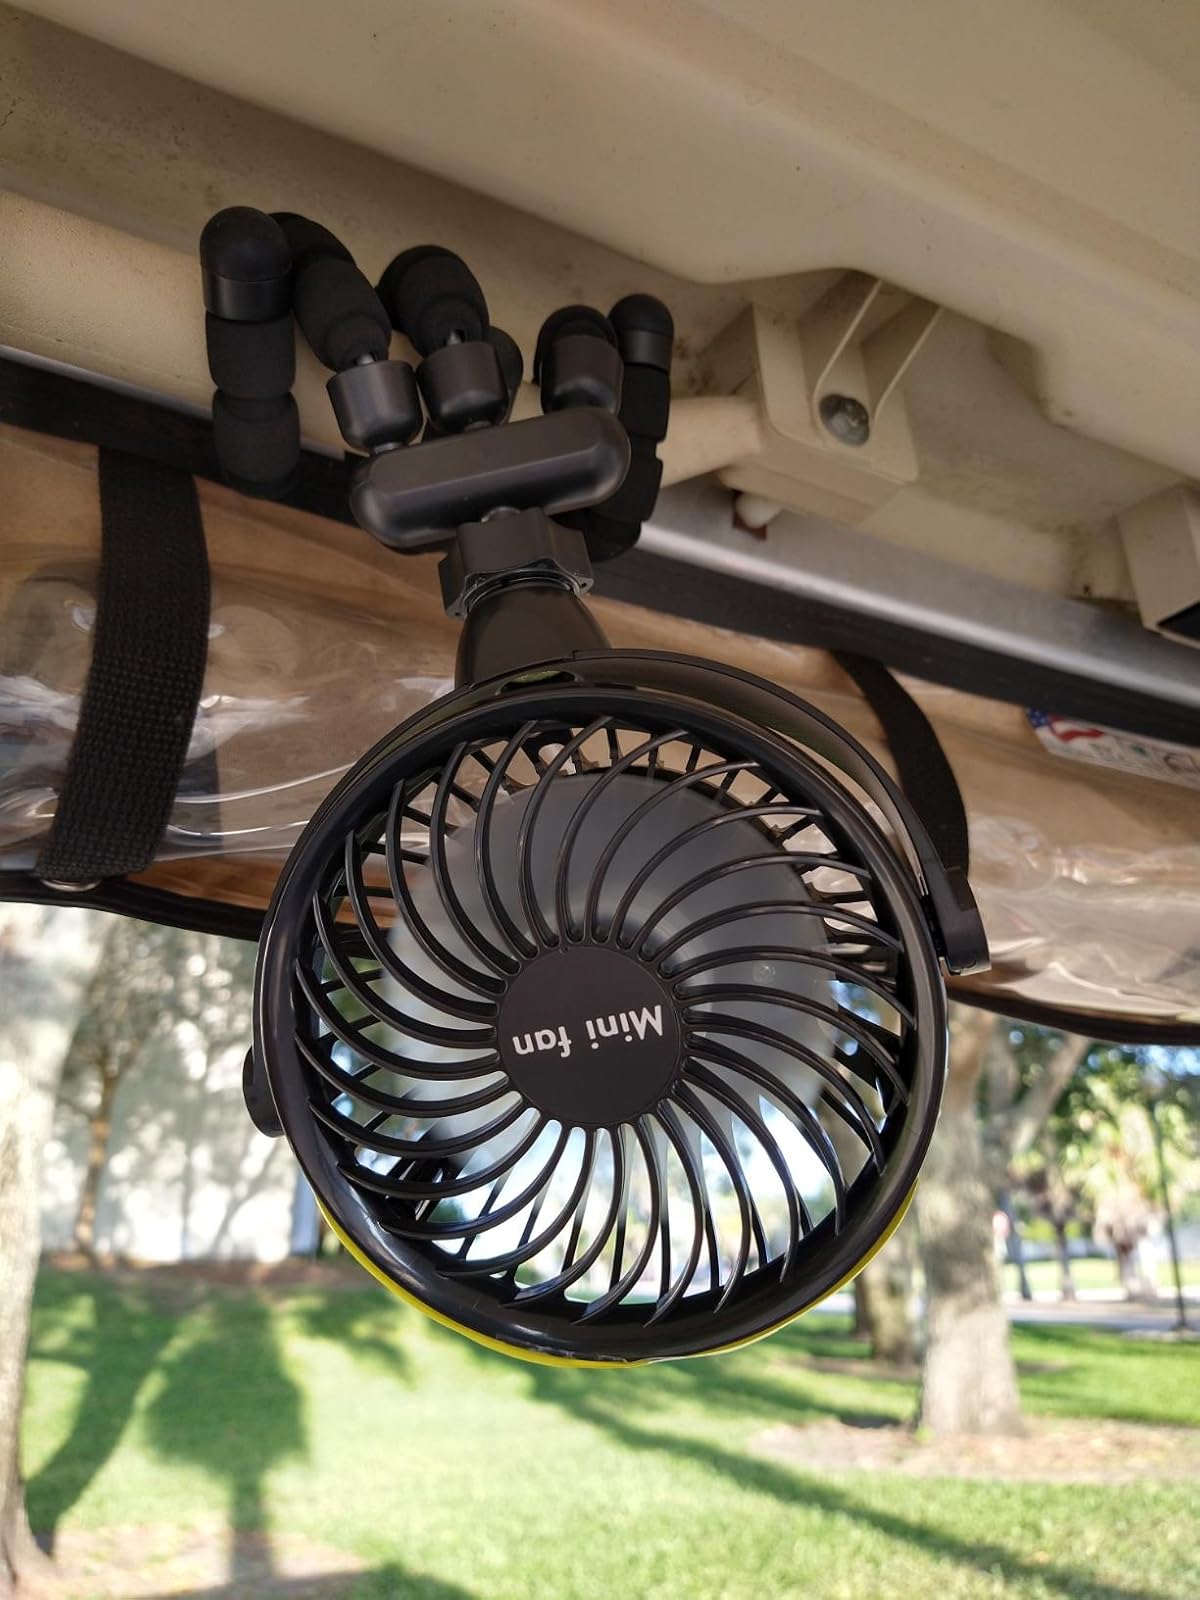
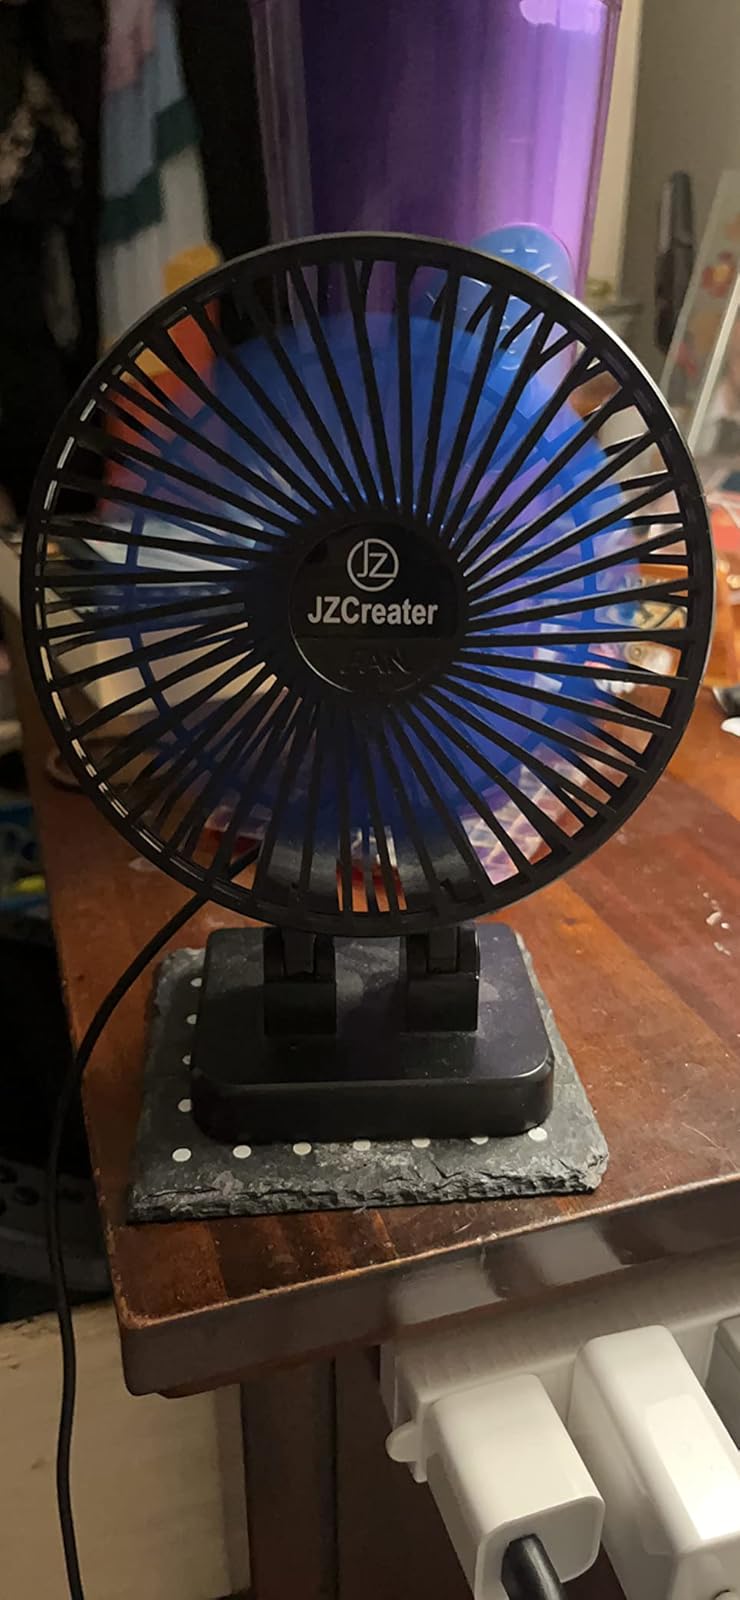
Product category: fan
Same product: no